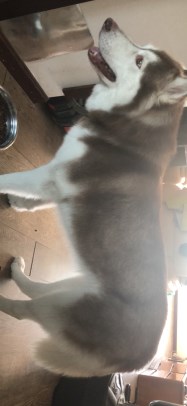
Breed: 1160-n000003-Siberian_husky